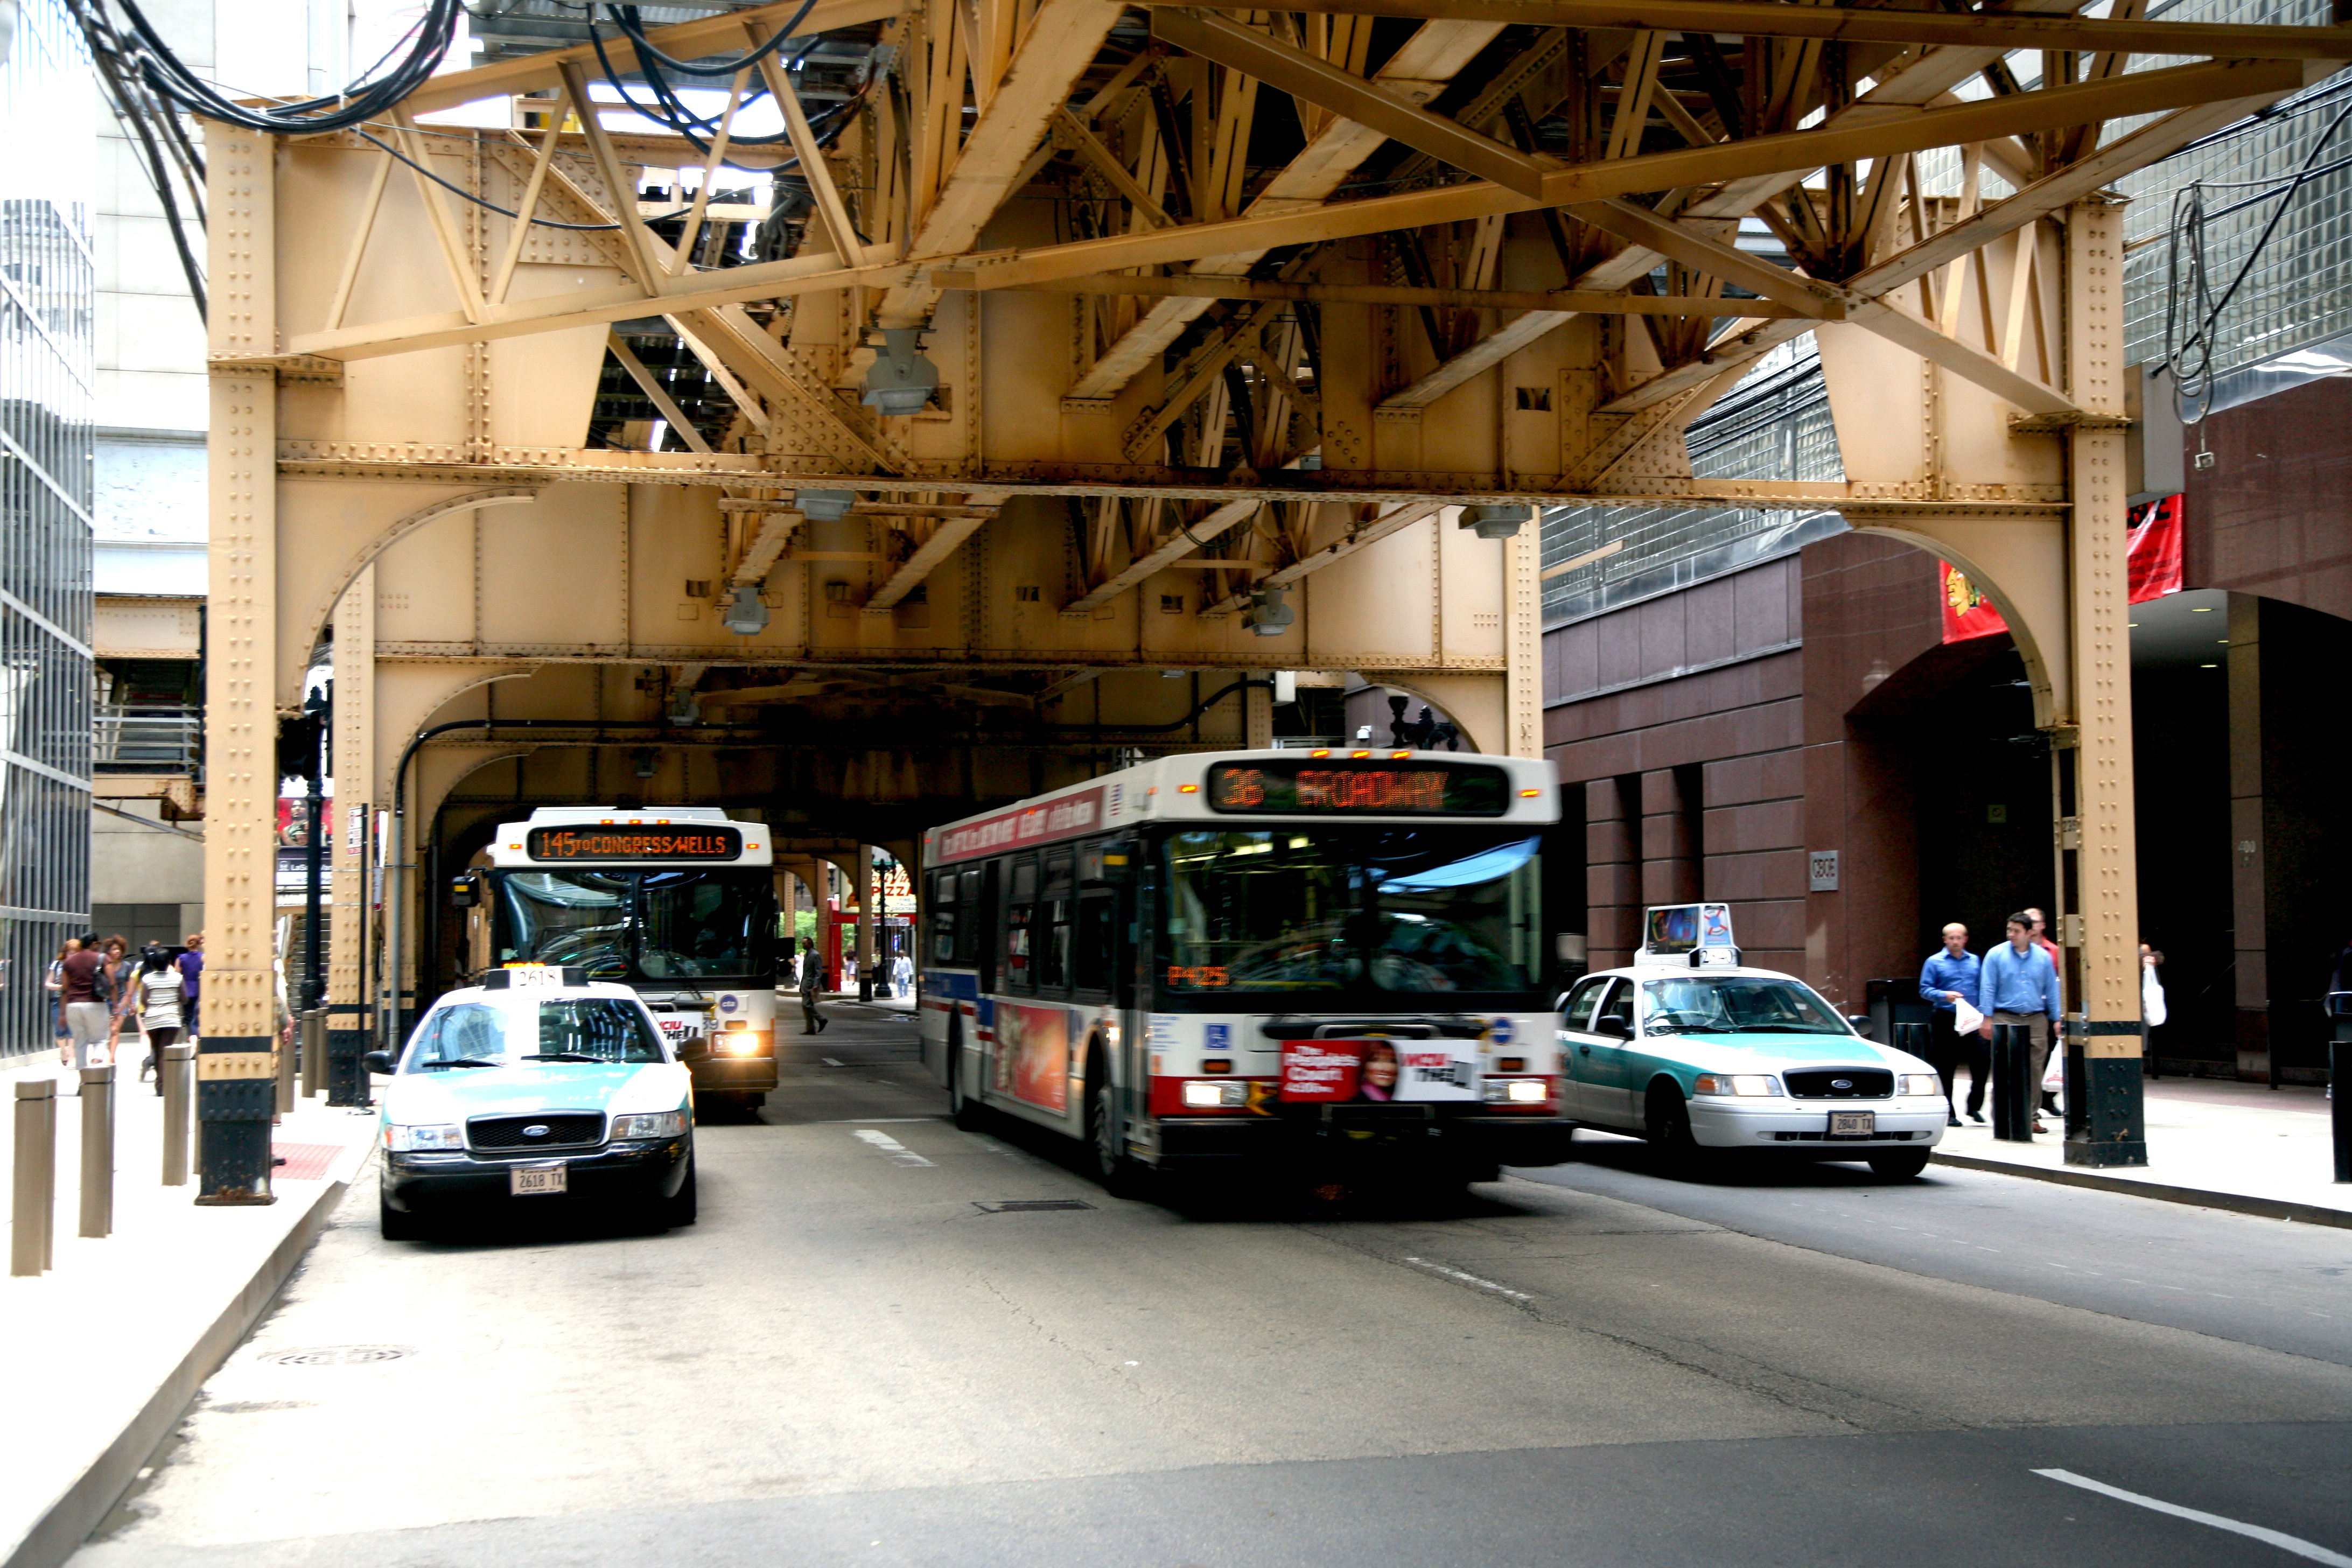
architecture, traffic, street, building, city, downtown, transport, vehicle, chicago, public transport, bus, 5d, loop, urban area, human settlement